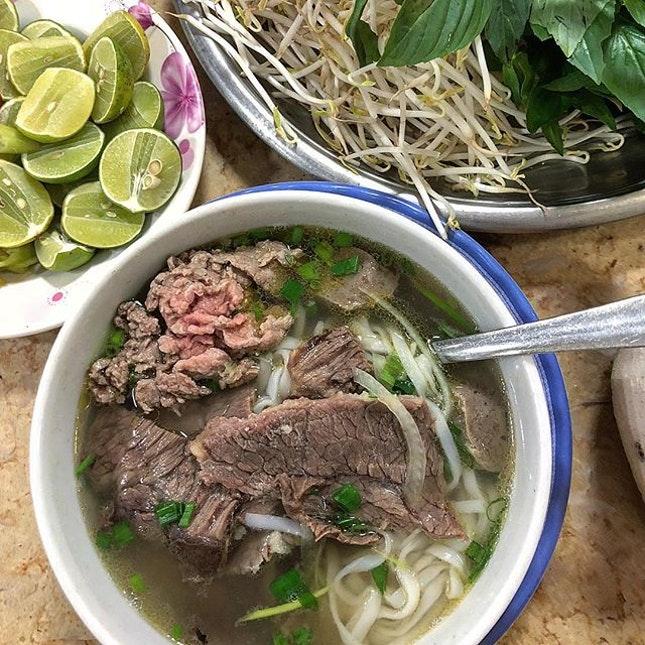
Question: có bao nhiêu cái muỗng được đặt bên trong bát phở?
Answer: có một cái muỗng được đặt bên trong bát phở